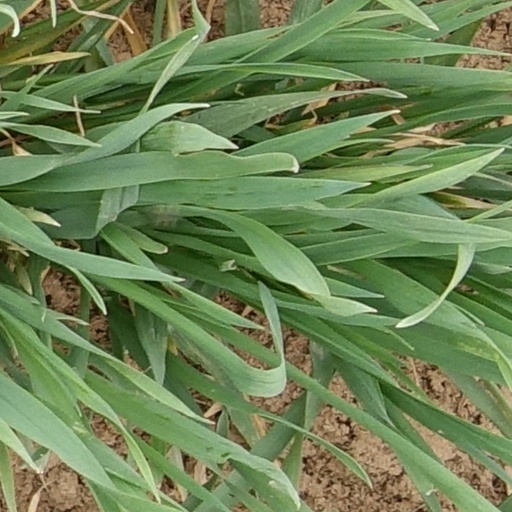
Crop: wheat